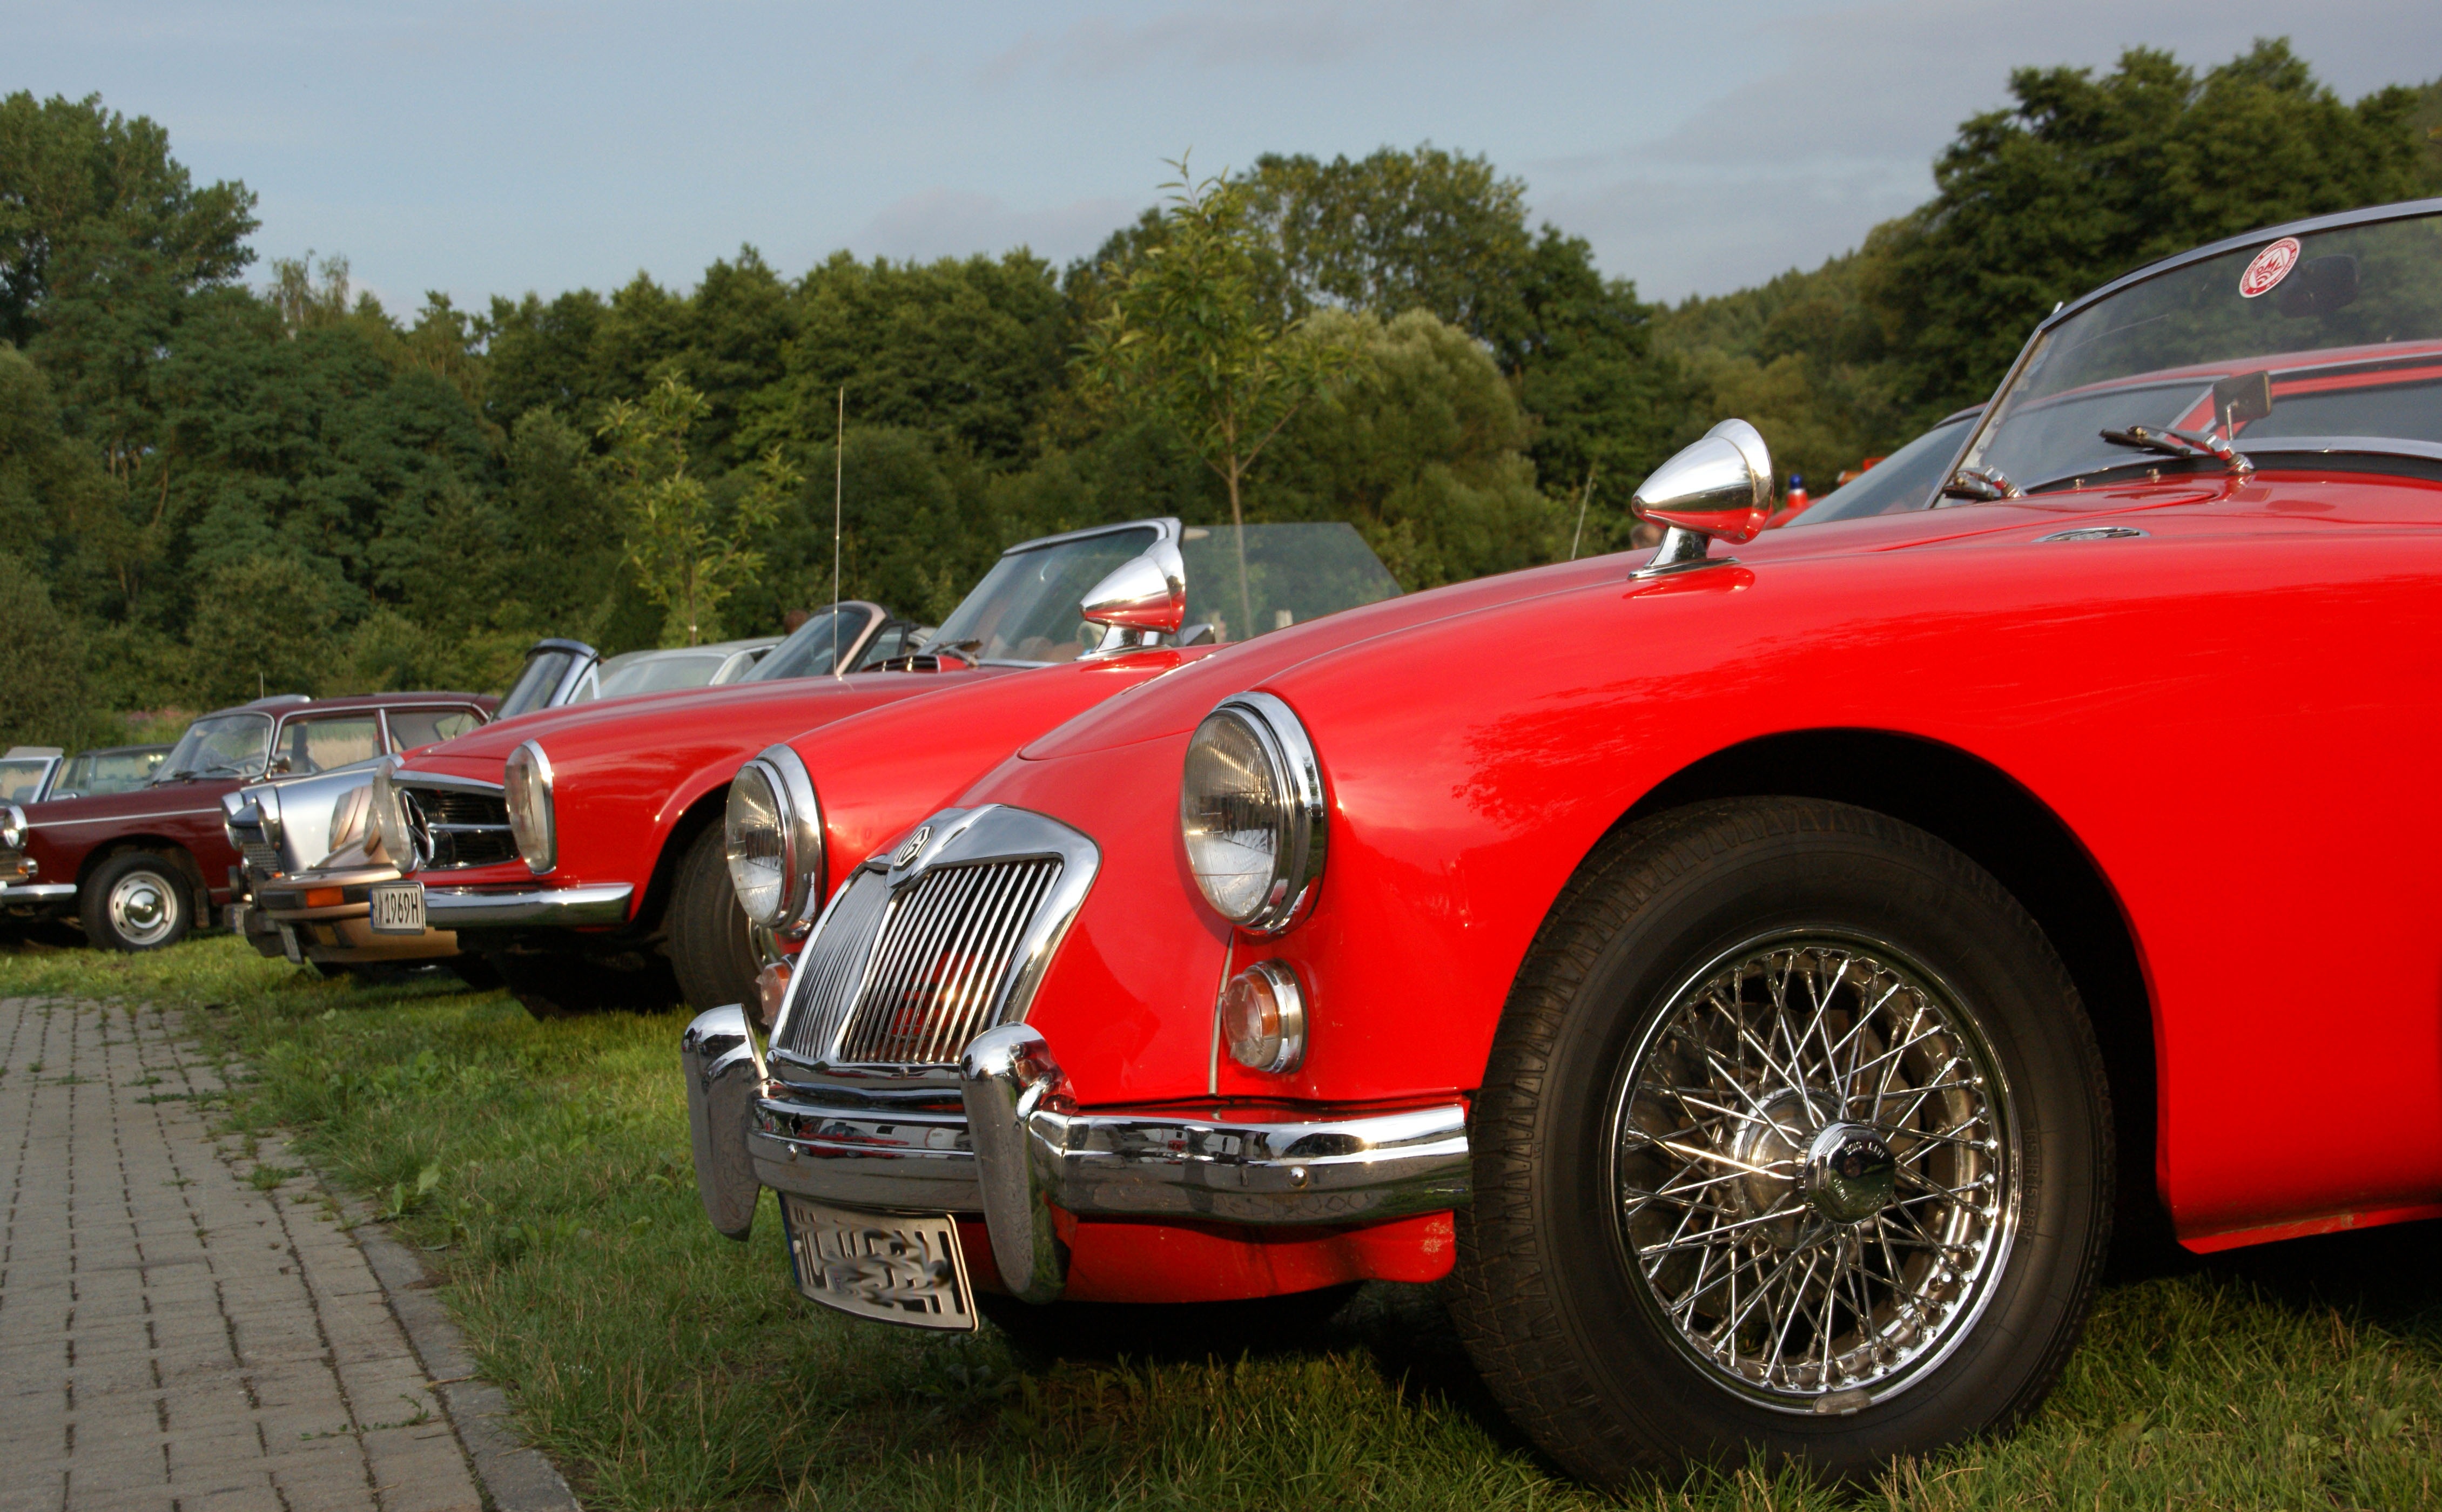
car, automobile, vehicle, auto, classic car, sports car, vintage car, race car, oldtimer, classic, vehicles, antique car, land vehicle, automobile make, aston martin db2, mg mga